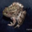
Label: frog